Eros

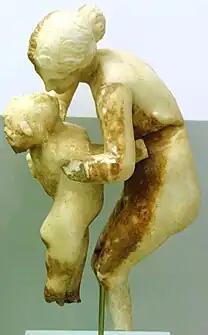

In later myths, he was the son of Aphrodite. The 6th-to-5th-century BC lyric poet Simonides considered him to be the son of Aphrodite and Ares.